Agricultural show

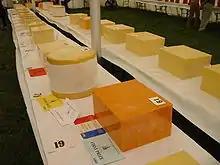
Cheddar cheese competition.

Since the 19th century, agricultural shows have provided local people with an opportunity to celebrate achievements and enjoy a break from day-to-day routine. With a combination of serious competition and light entertainment, annual shows acknowledged and rewarded the hard work and skill of primary producers and provided a venue for rural families to socialise. City shows also provide city people with an opportunity to engage directly with rural life and food production.